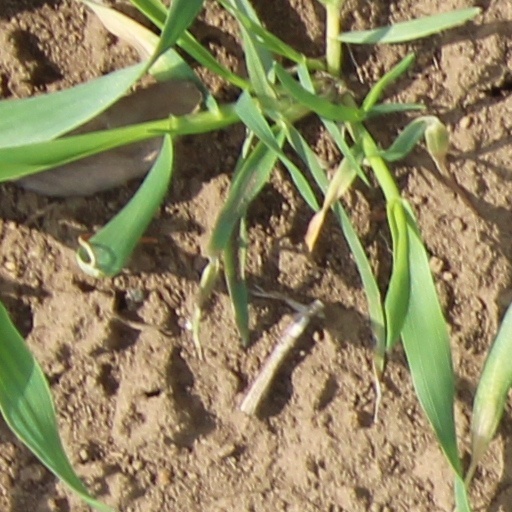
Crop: wheat